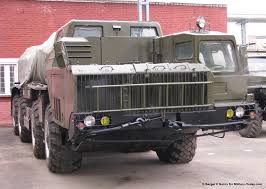
Label: Self Propelled Artillery